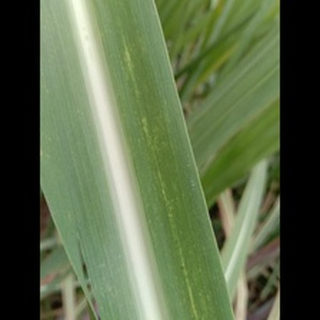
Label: sugarcane_mosaic